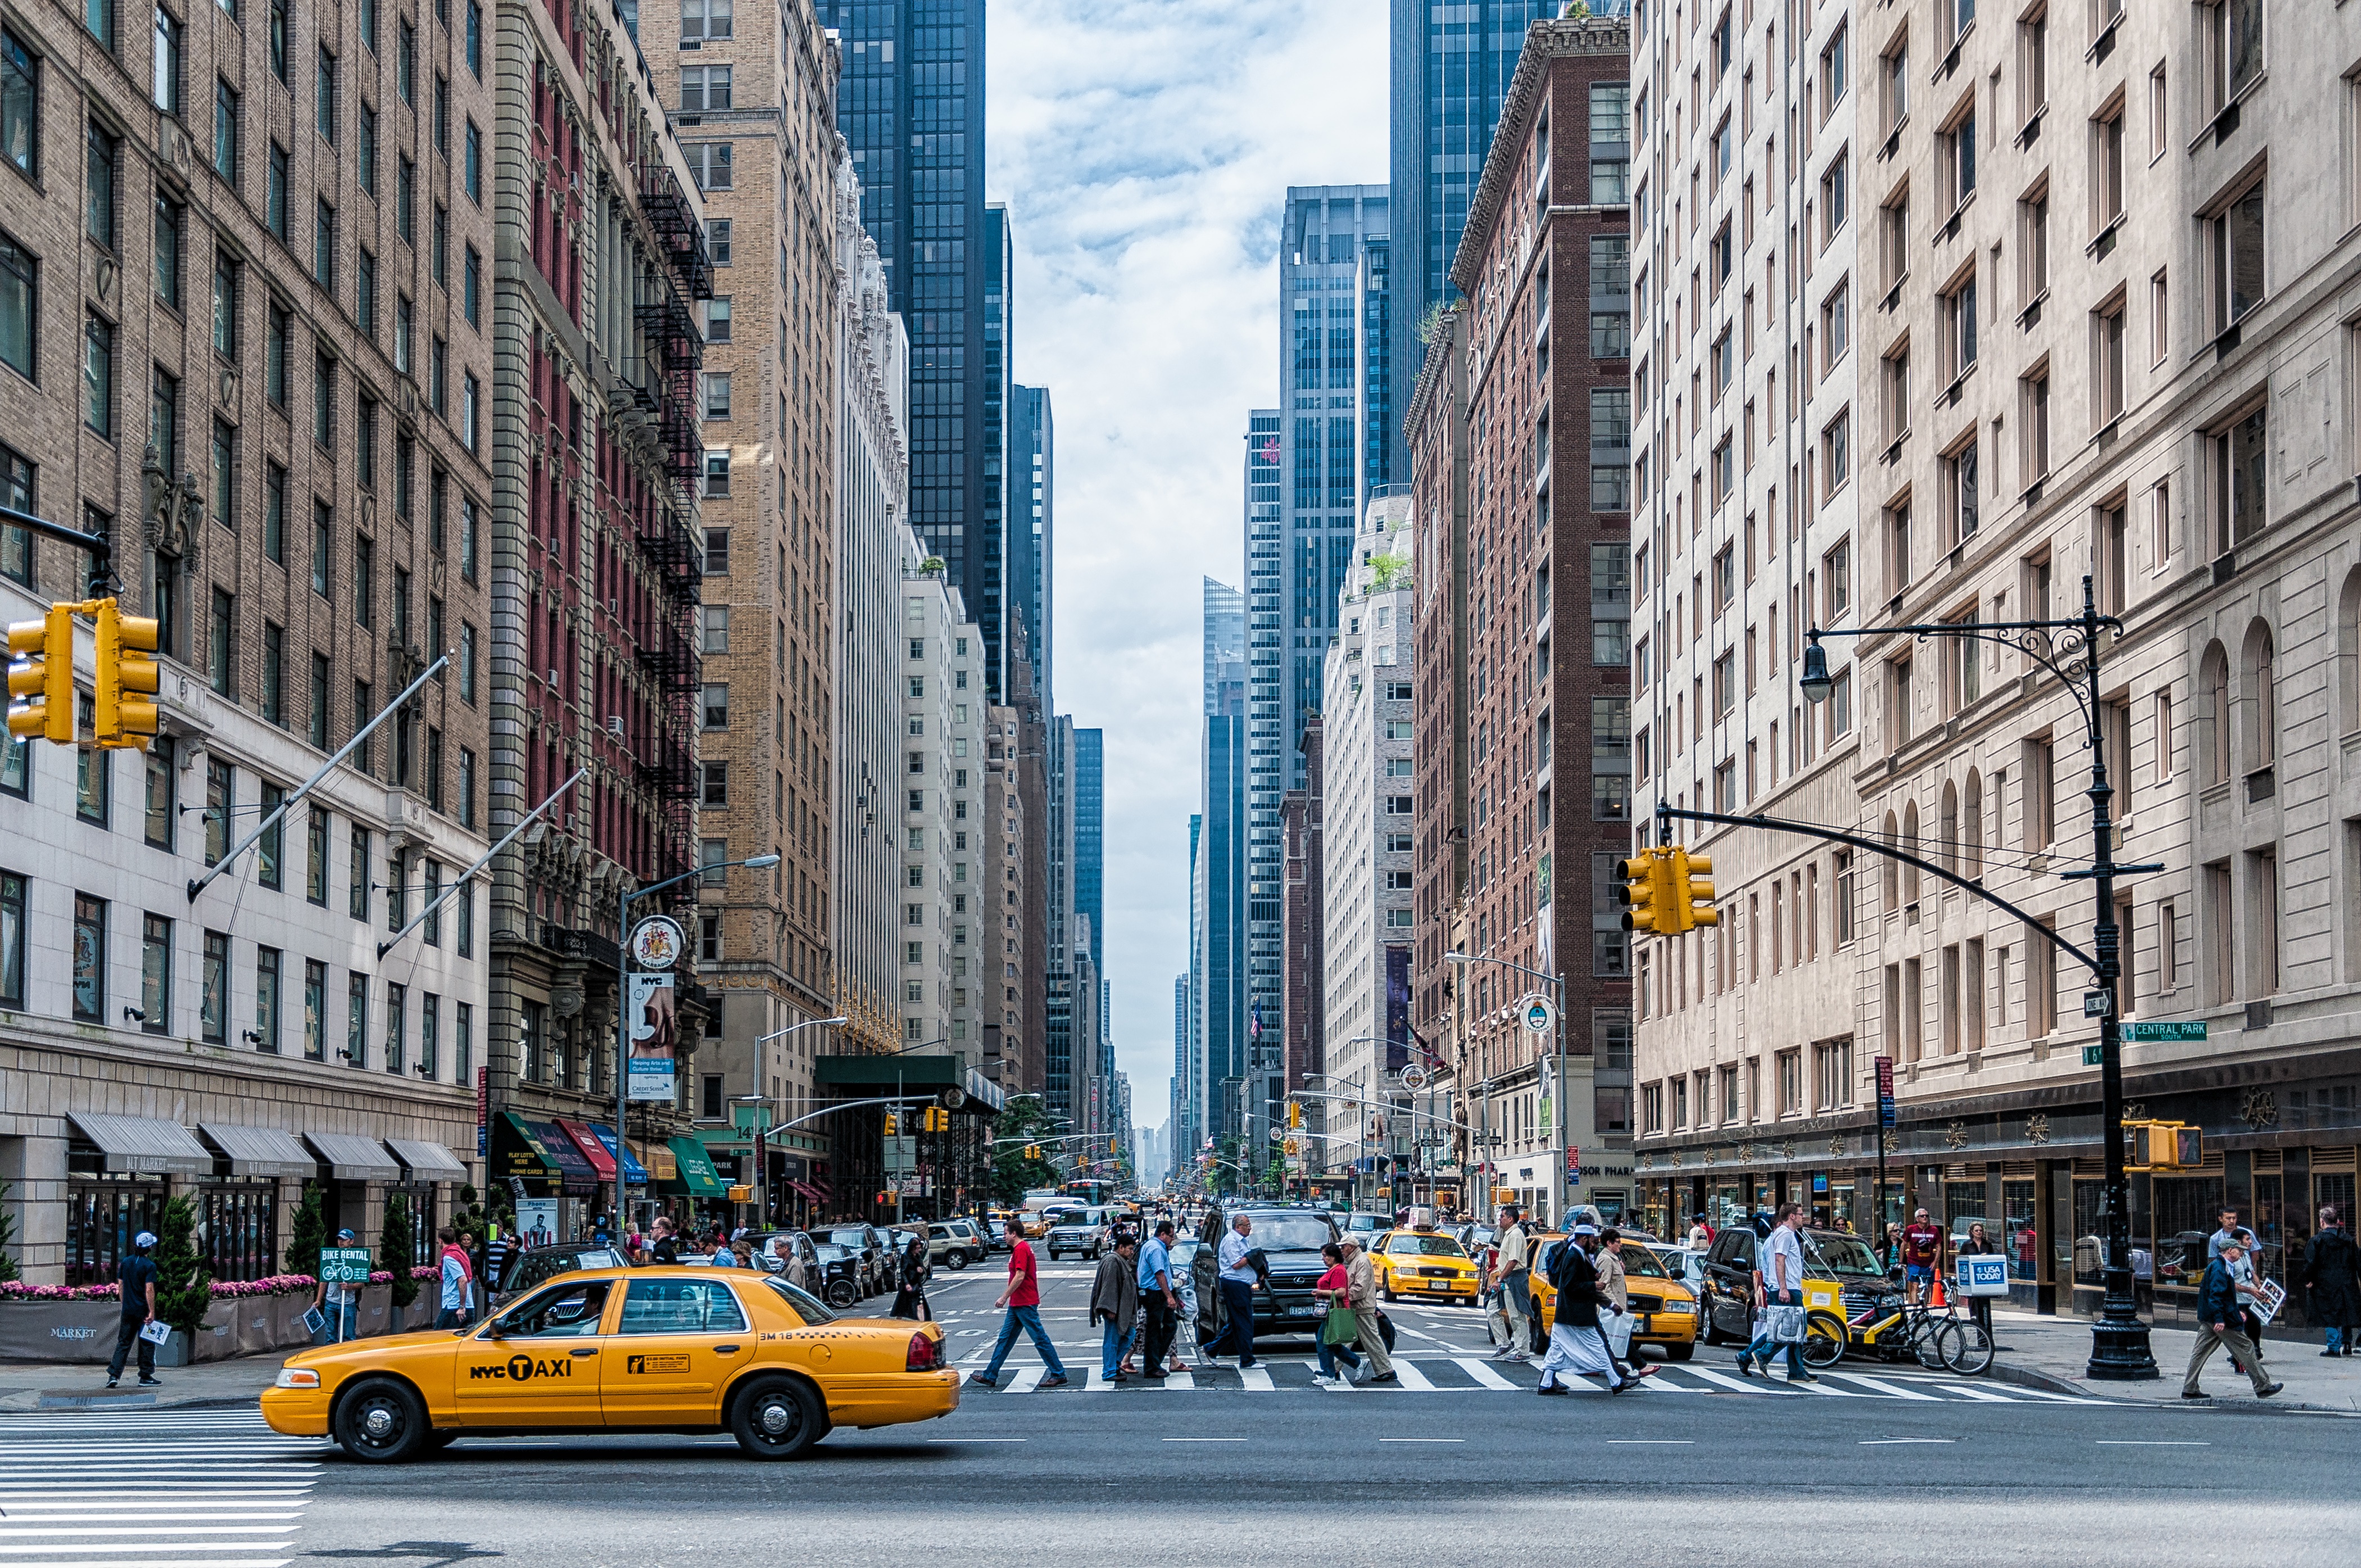
pedestrian, architecture, road, skyline, traffic, street, building, city, skyscraper, new york, cityscape, downtown, taxi, plaza, landmark, facade, lane, tower block, infrastructure, metropolis, neighbourhood, urban area, human settlement, metropolitan area